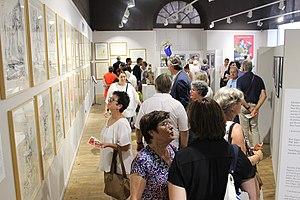
Salle d'exposition Les Halles d'Azay-le-Rideau
Azay-le-Rideau est une petite commune française du département d'Indre-et-Loire, dans la région Centre-Val de Loire. La commune est célèbre pour son château. La ville d'Azay-le-Rideau est le chef-lieu du canton. Ses habitants sont appelés les Ridellois, Ridelloises.